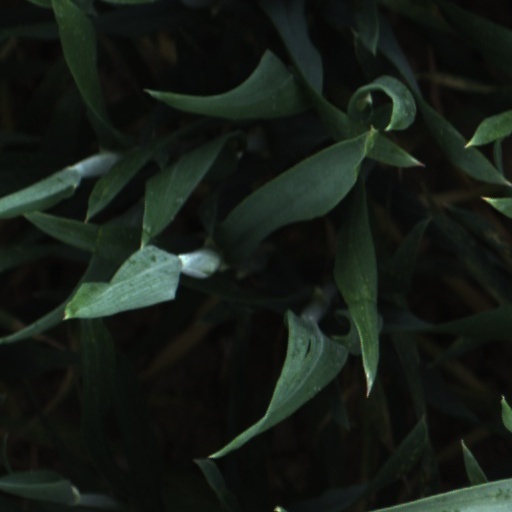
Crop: wheat